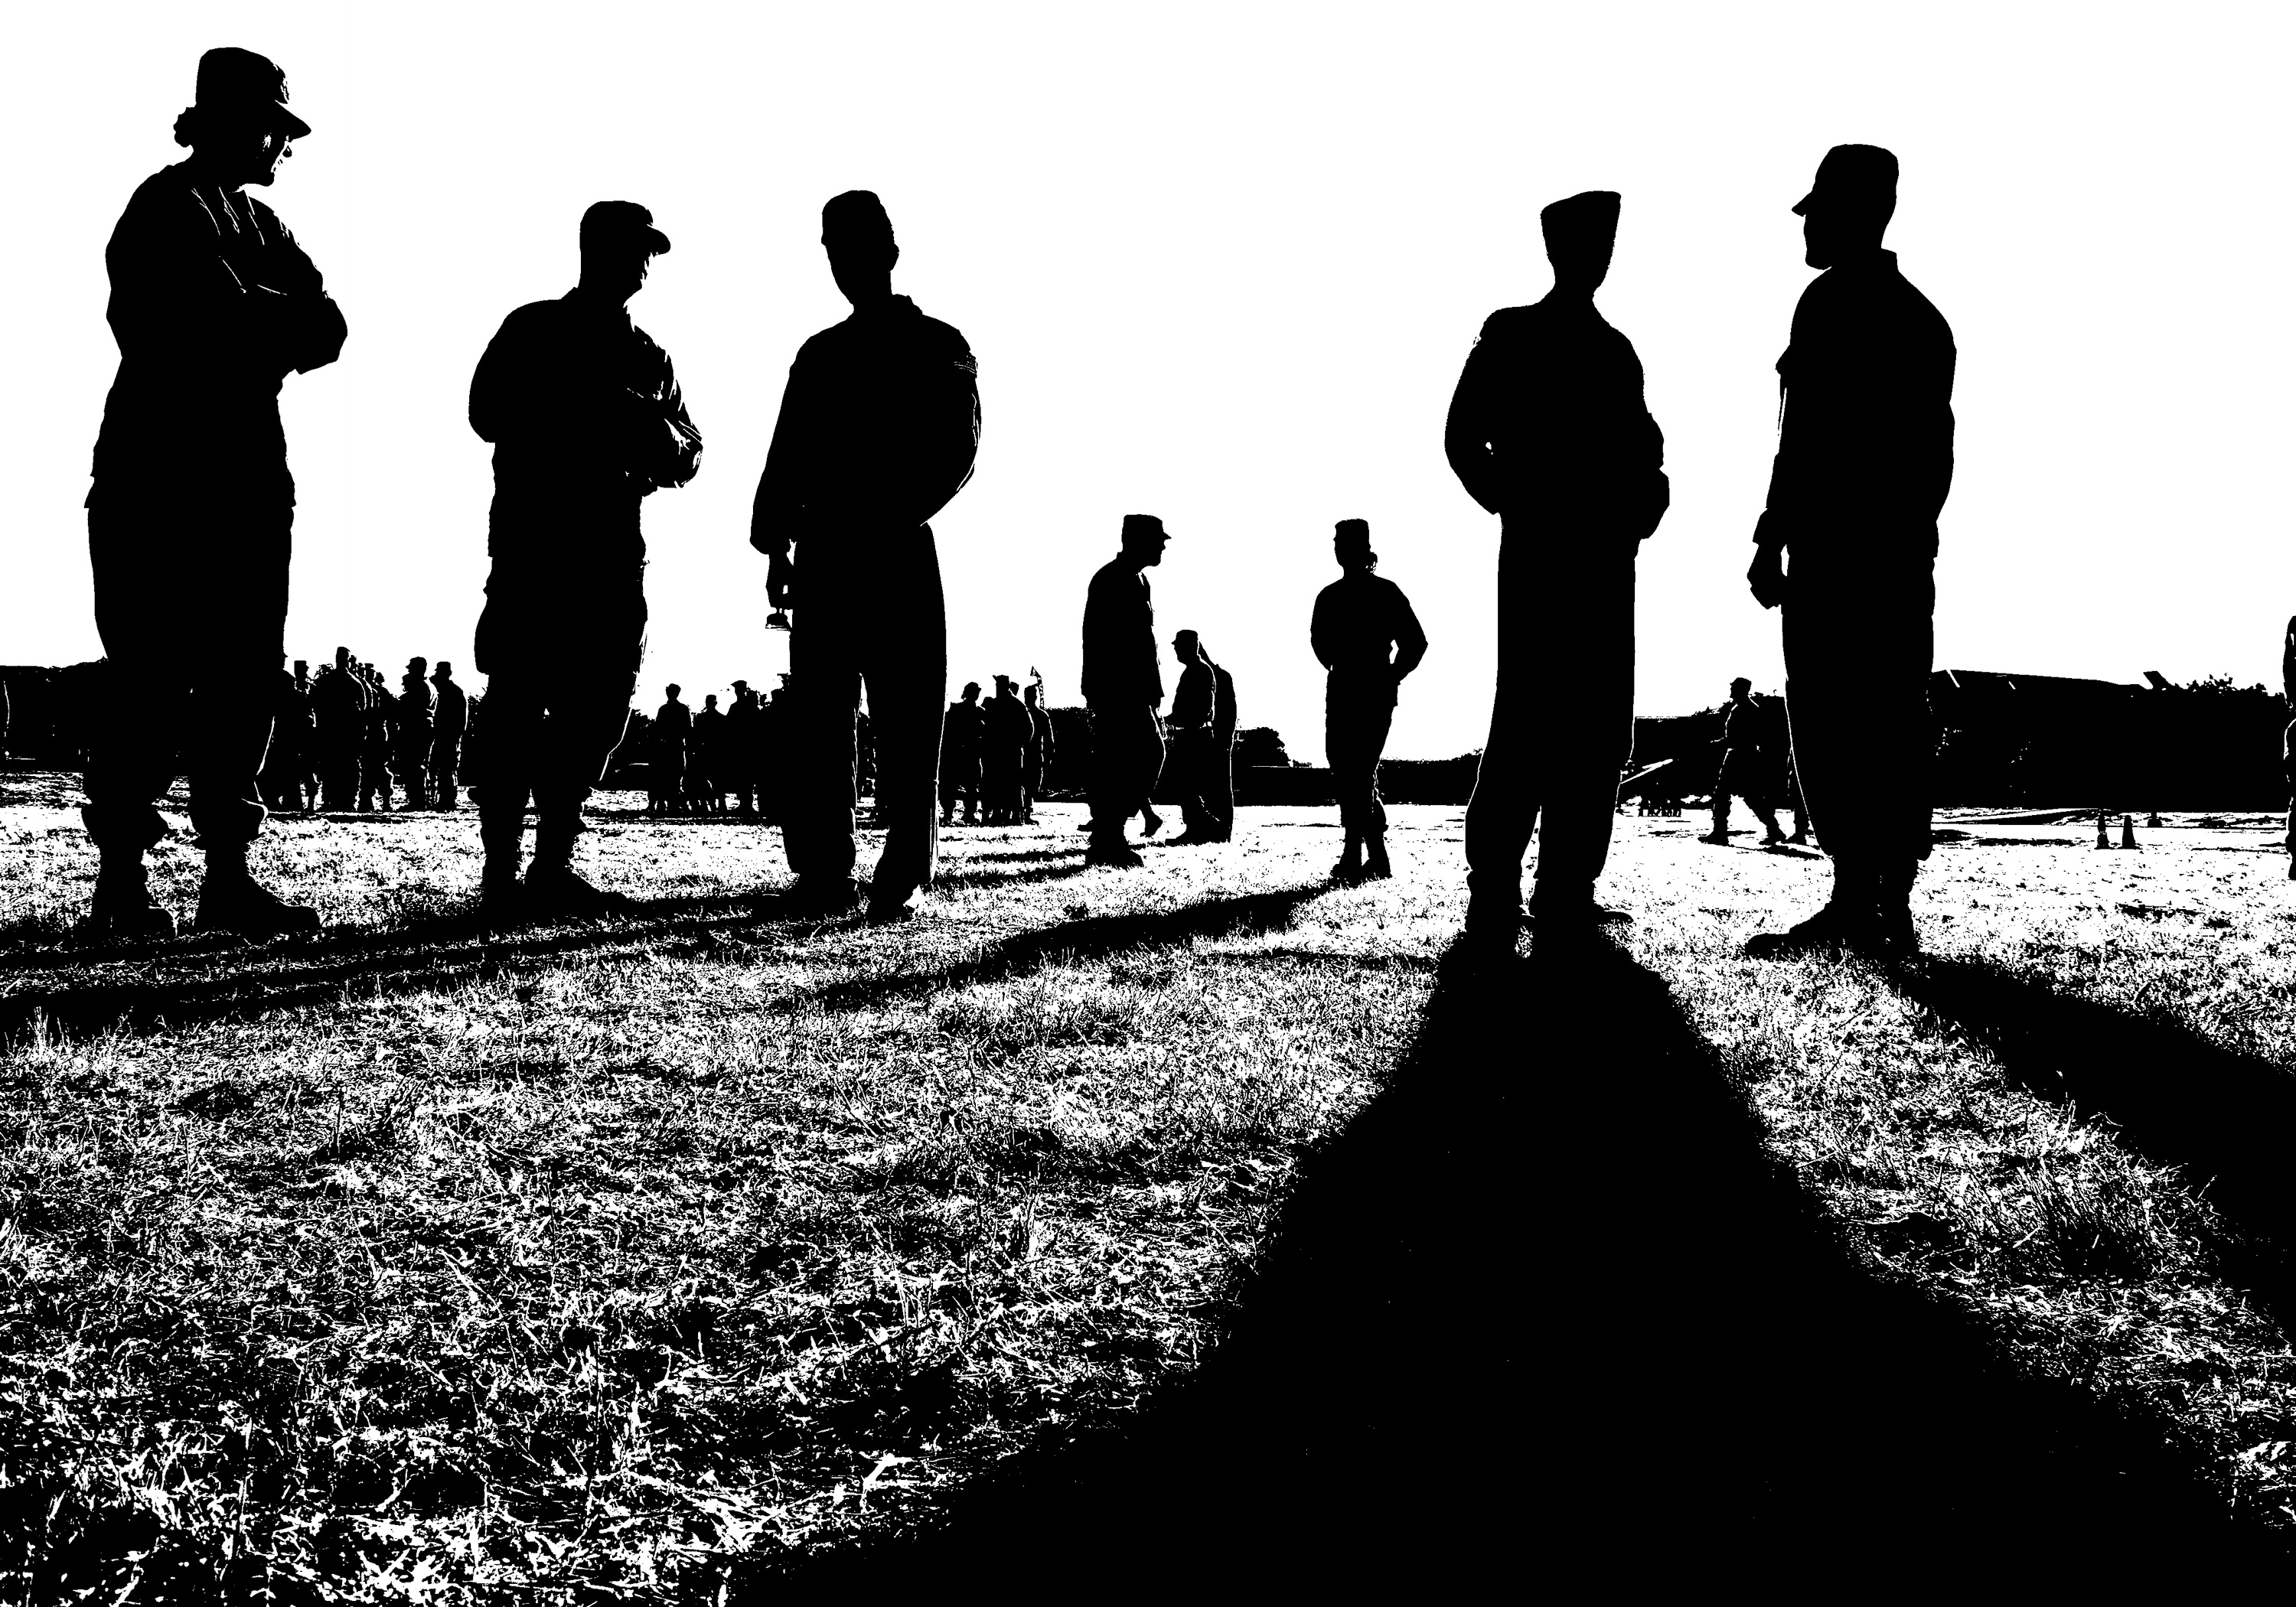
silhouette, black and white, people, monochrome, monochrome photography